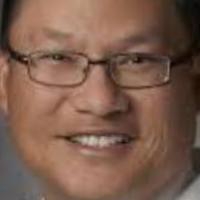
Age group: age 41-55